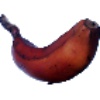
Label: red_banana